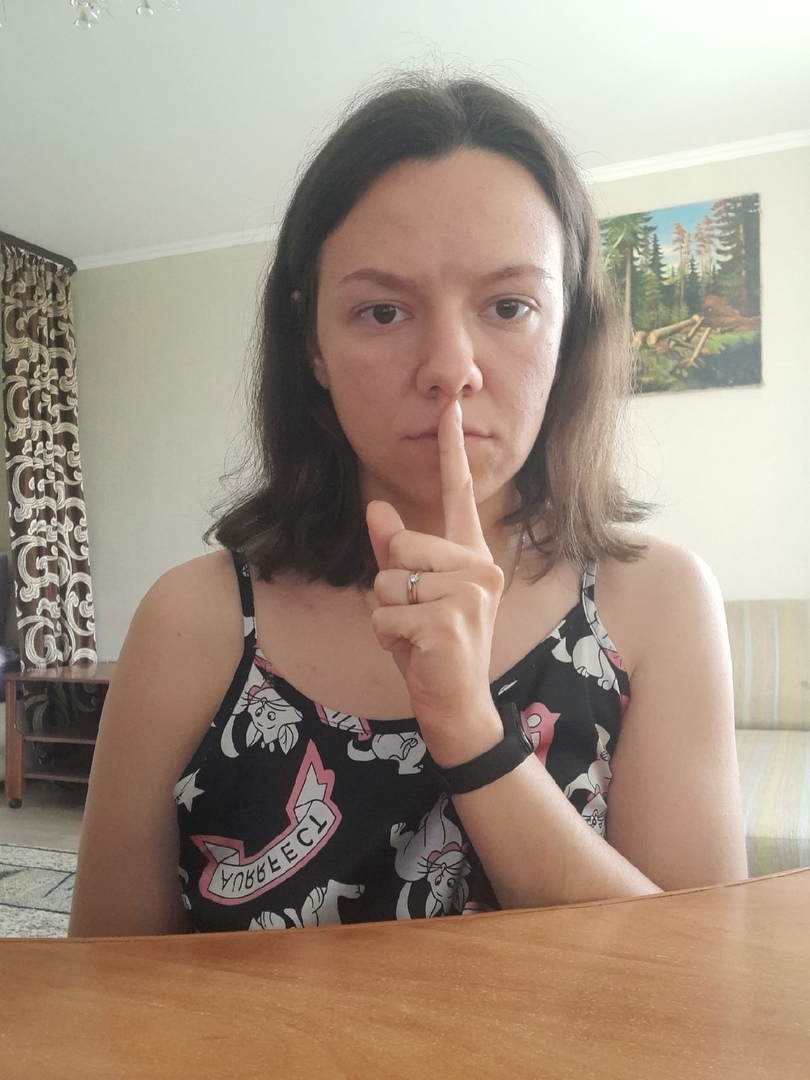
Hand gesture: mute